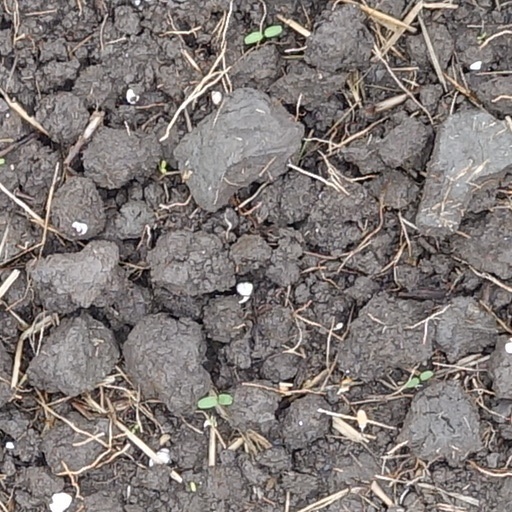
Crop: wheat